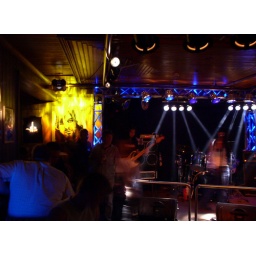
Nice bar in Mariehamn!! the group &amp;quot;made in taiwan&amp;quot; versions of rock with good sound!